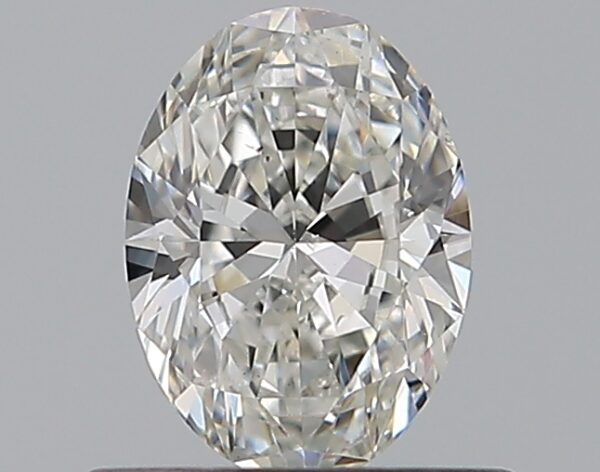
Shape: oval
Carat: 0.5
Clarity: SI1
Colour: G
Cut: EX
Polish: EX
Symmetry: VG
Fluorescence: N
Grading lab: GIA
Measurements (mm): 6.15 x 4.48 x 2.72